Horgen railway station

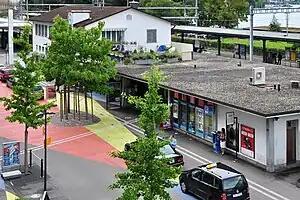
The station in 2011

Horgen railway station is a railway station in Switzerland, situated on the banks of Lake Zurich in the town of Horgen. The station is located on the Lake Zurich left bank railway line, within fare zone 151 of the Zürcher Verkehrsverbund (ZVV).